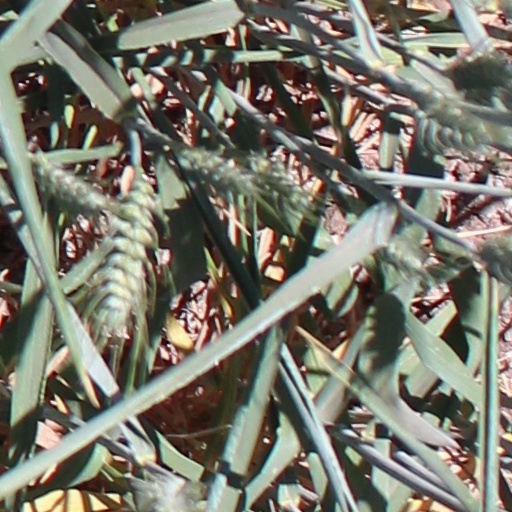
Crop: wheat